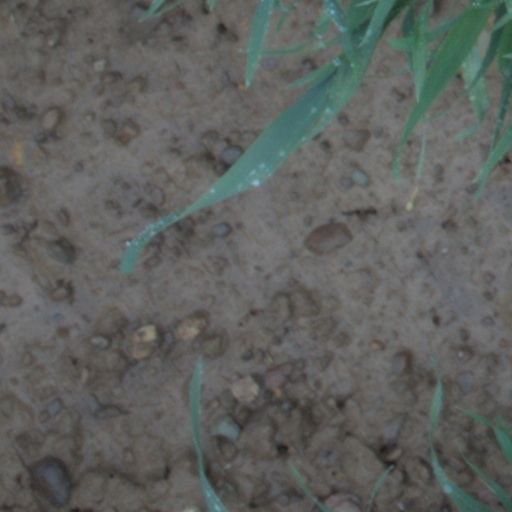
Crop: wheat